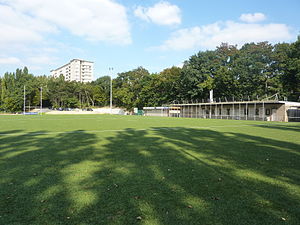
Kituro Rugby Club
Kituro Rugby Club
Kituro Rugby Club er en rugbyklub, der blev grundlagt i 1961 i Schaerbeek, Bruxelles, Belgien.